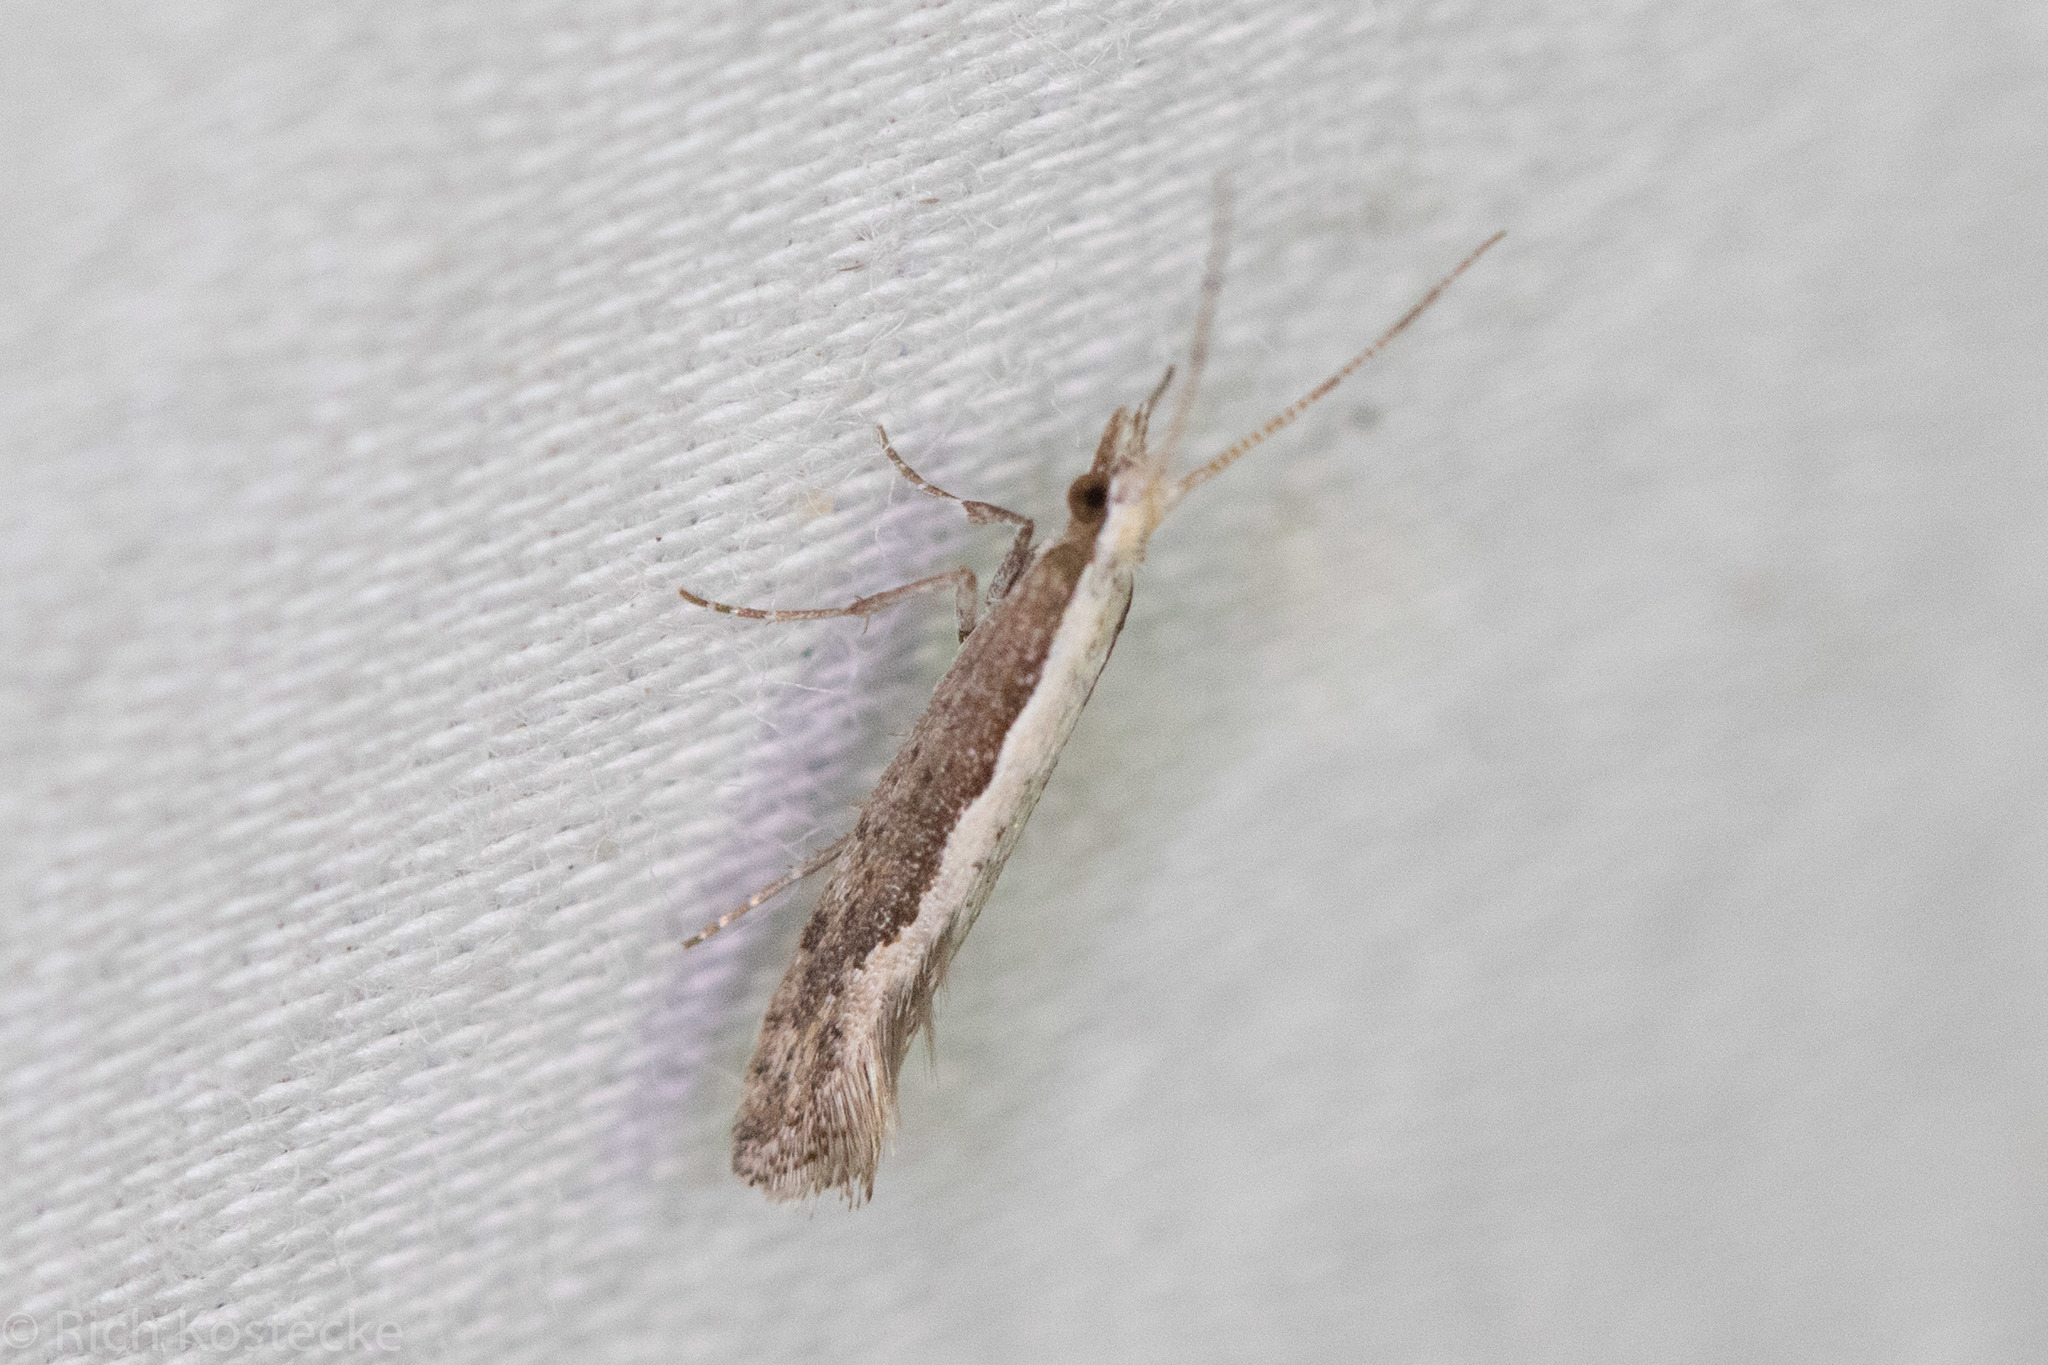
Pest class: diamondback_moth